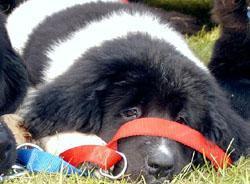
Newfoundland